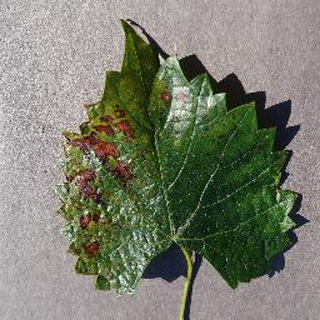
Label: grape_esca_black_measles